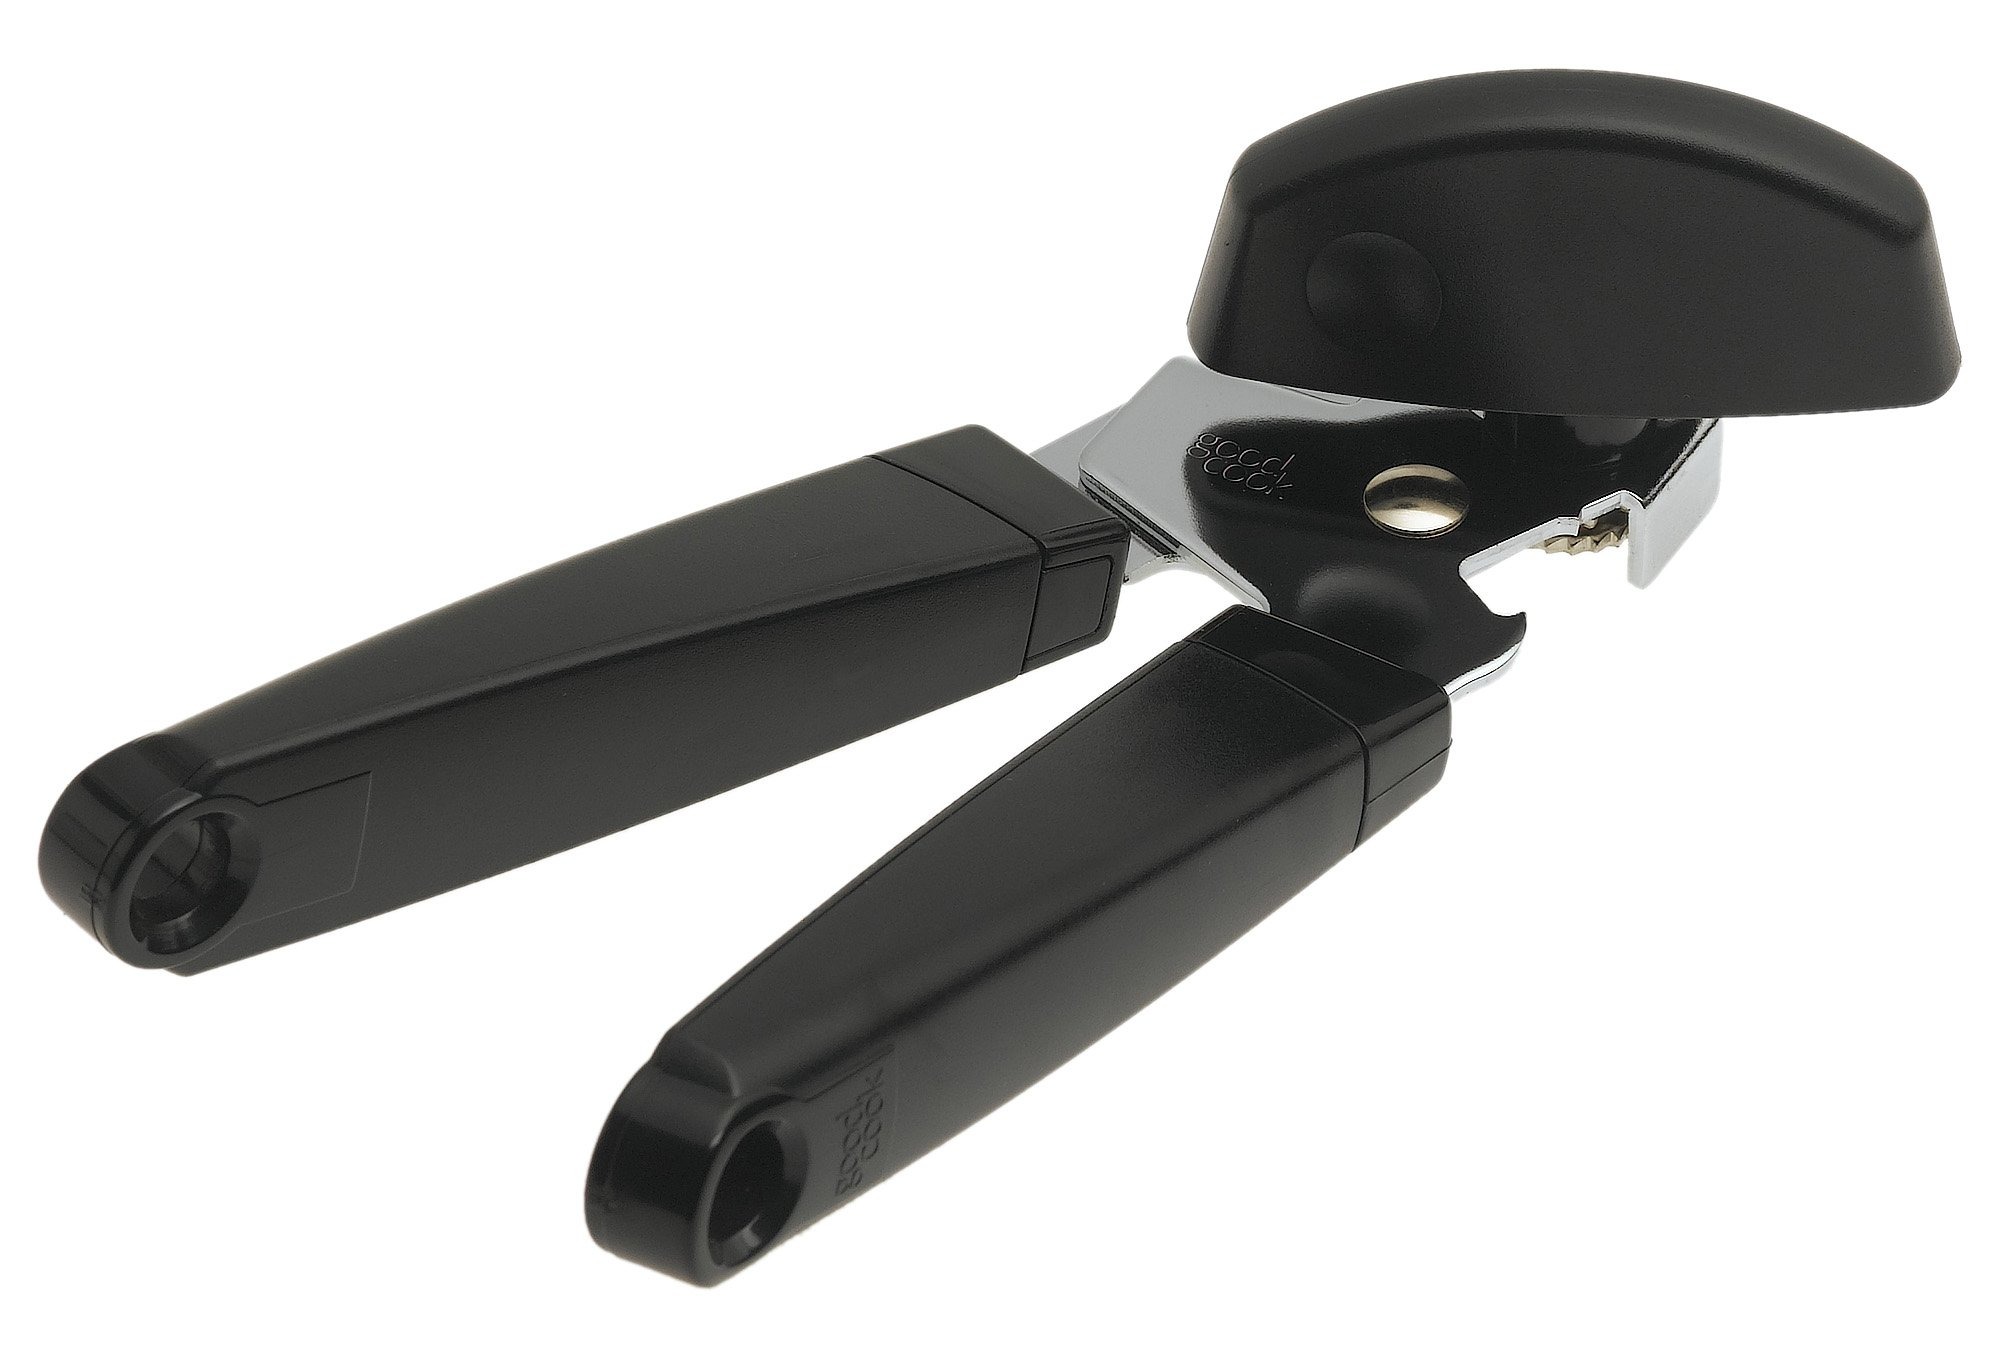
Item Name: Essential Everyday Classic Can Opener
Product Description: Essential Everyday Classic Can Opener
Value: 1.0
Unit: Count

Price: 11.135